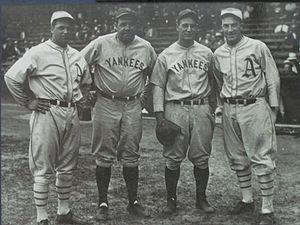
Gordon Stanley « Mickey » Cochrane était un joueur professionnel et manager américain de baseball. Il a joué en Major League Baseball comme receveur pour les Athletics de Philadelphie et les Tigers de Detroit. Cochrane est considéré comme l'un des meilleurs receveurs de l'histoire du baseball. Il a été élu au Temple de la renommée du baseball en 1947.